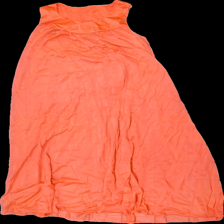
View: front
Type: Dress
Category: Ladies
Brand: Missing
Colors: Pink
Material: 100% nylone
Cut: Regular
Season: All
Trend: 70s
Stains: Minor
Damage: fläckar
Damage location: middle center
Damage 2 location: bottom left
Price range: 50-100
Recommended usage: Reuse
Description: rosa klänning med små fläckar fram
Comment: vintage